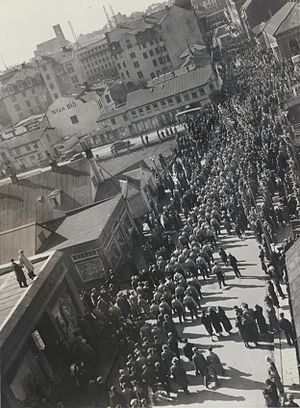
Nationalistpartiet
Nationalister marcherer i Reykjavík 1. maj 1936.
Nationalistpartiet var et islandsk politisk parti, der repræsenterede en form for nazistisk ideologi før og under Anden Verdenskrig.